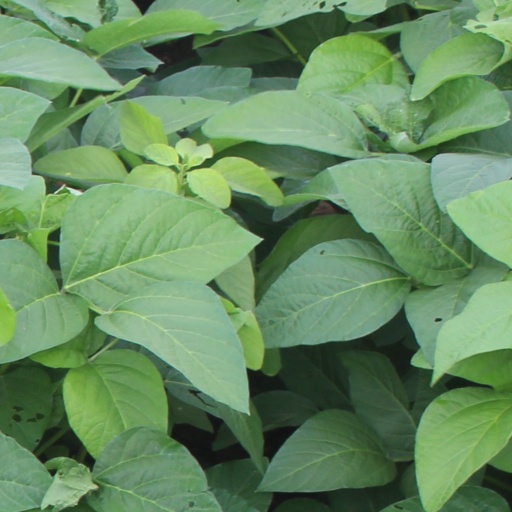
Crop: soybean